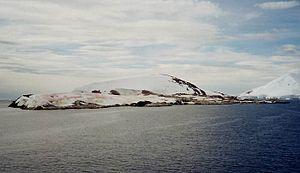
L'île Petermann est une petite île située sur la côte ouest de la péninsule Antarctique, à une courte distance au sud de l'île Booth et du chenal Lemaire. Elle fait 2 km de long, est arrondie et basse. Elle héberge la colonie la plus au sud du monde de manchots papou et accueille aussi un certain nombre de manchots Adélie.